The Patent Leather Kid

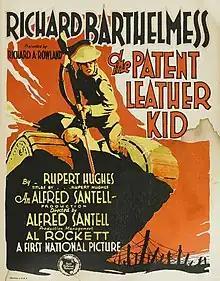
Film poster

The Patent Leather Kid is a 1927 American silent drama film about a self-centered boxer who performs a heroic act in World War I that severely wounds him. It was directed by Alfred Santell and stars Richard Barthelmess, Molly O'Day, Lawford Davidson, Matthew Betz and Arthur Stone.